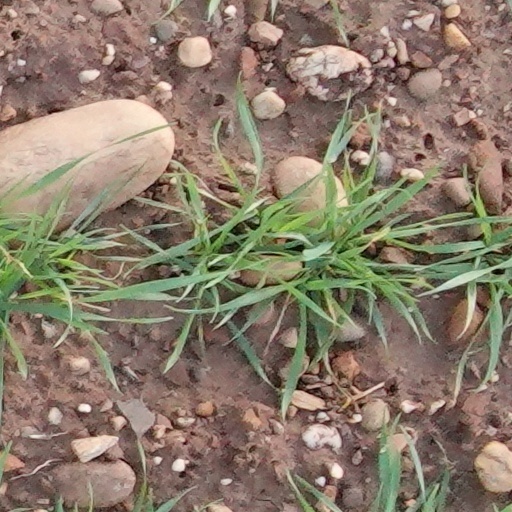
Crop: wheat